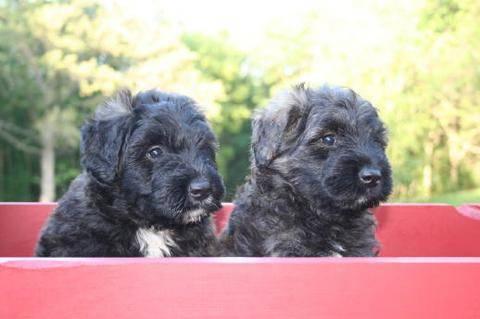
dog